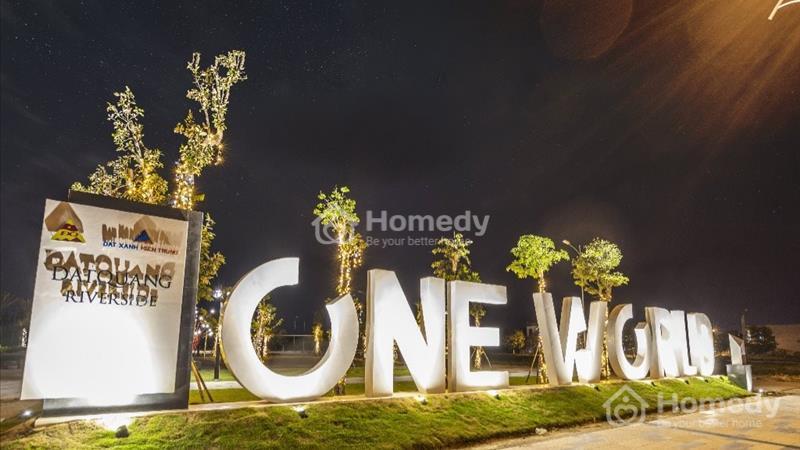
ở trên gờ cỏ có đặt một dòng chữ màu trắng